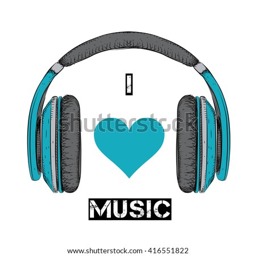
the image of the headphones .